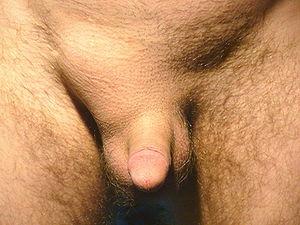
Vue frontale d'une hernie inguinale. La zone concernée a été rasée en vue d'une intervention chirurgicale.
Une hernie inguinale, est une protrusion pathologique d'une portion de péritoine contenant éventuellement des viscères abdominaux par le canal inguinal ou directement par une ouverture des muscles abdominaux, au travers de la paroi abdominale. Elle peut être congénitale ou acquise, et se manifeste par une tuméfaction sous-cutanée de l’aine.